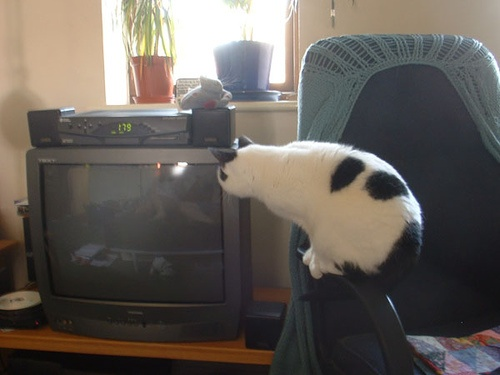
The cat peers at its reflection from a television screen.
A cat perched on the arm of a chair staring at a Television.
A cat is sitting on the arm of a chair looking at a television.
Cat seeing it self in the reflection of a tv
A cat sitting on the arm of a chair watching a television that is turned off.